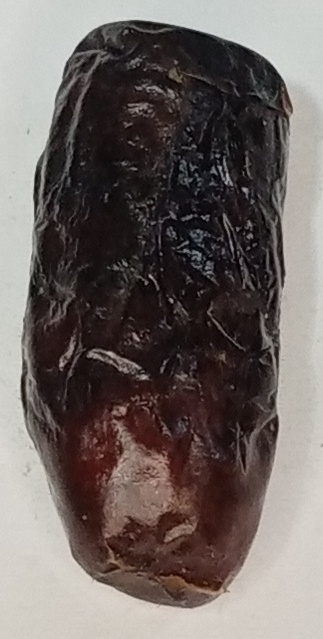
Variety: gajar
Size: small
Grade: grade-1